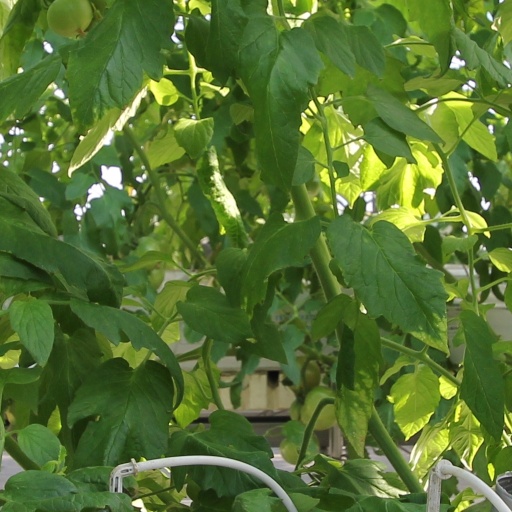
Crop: tomato